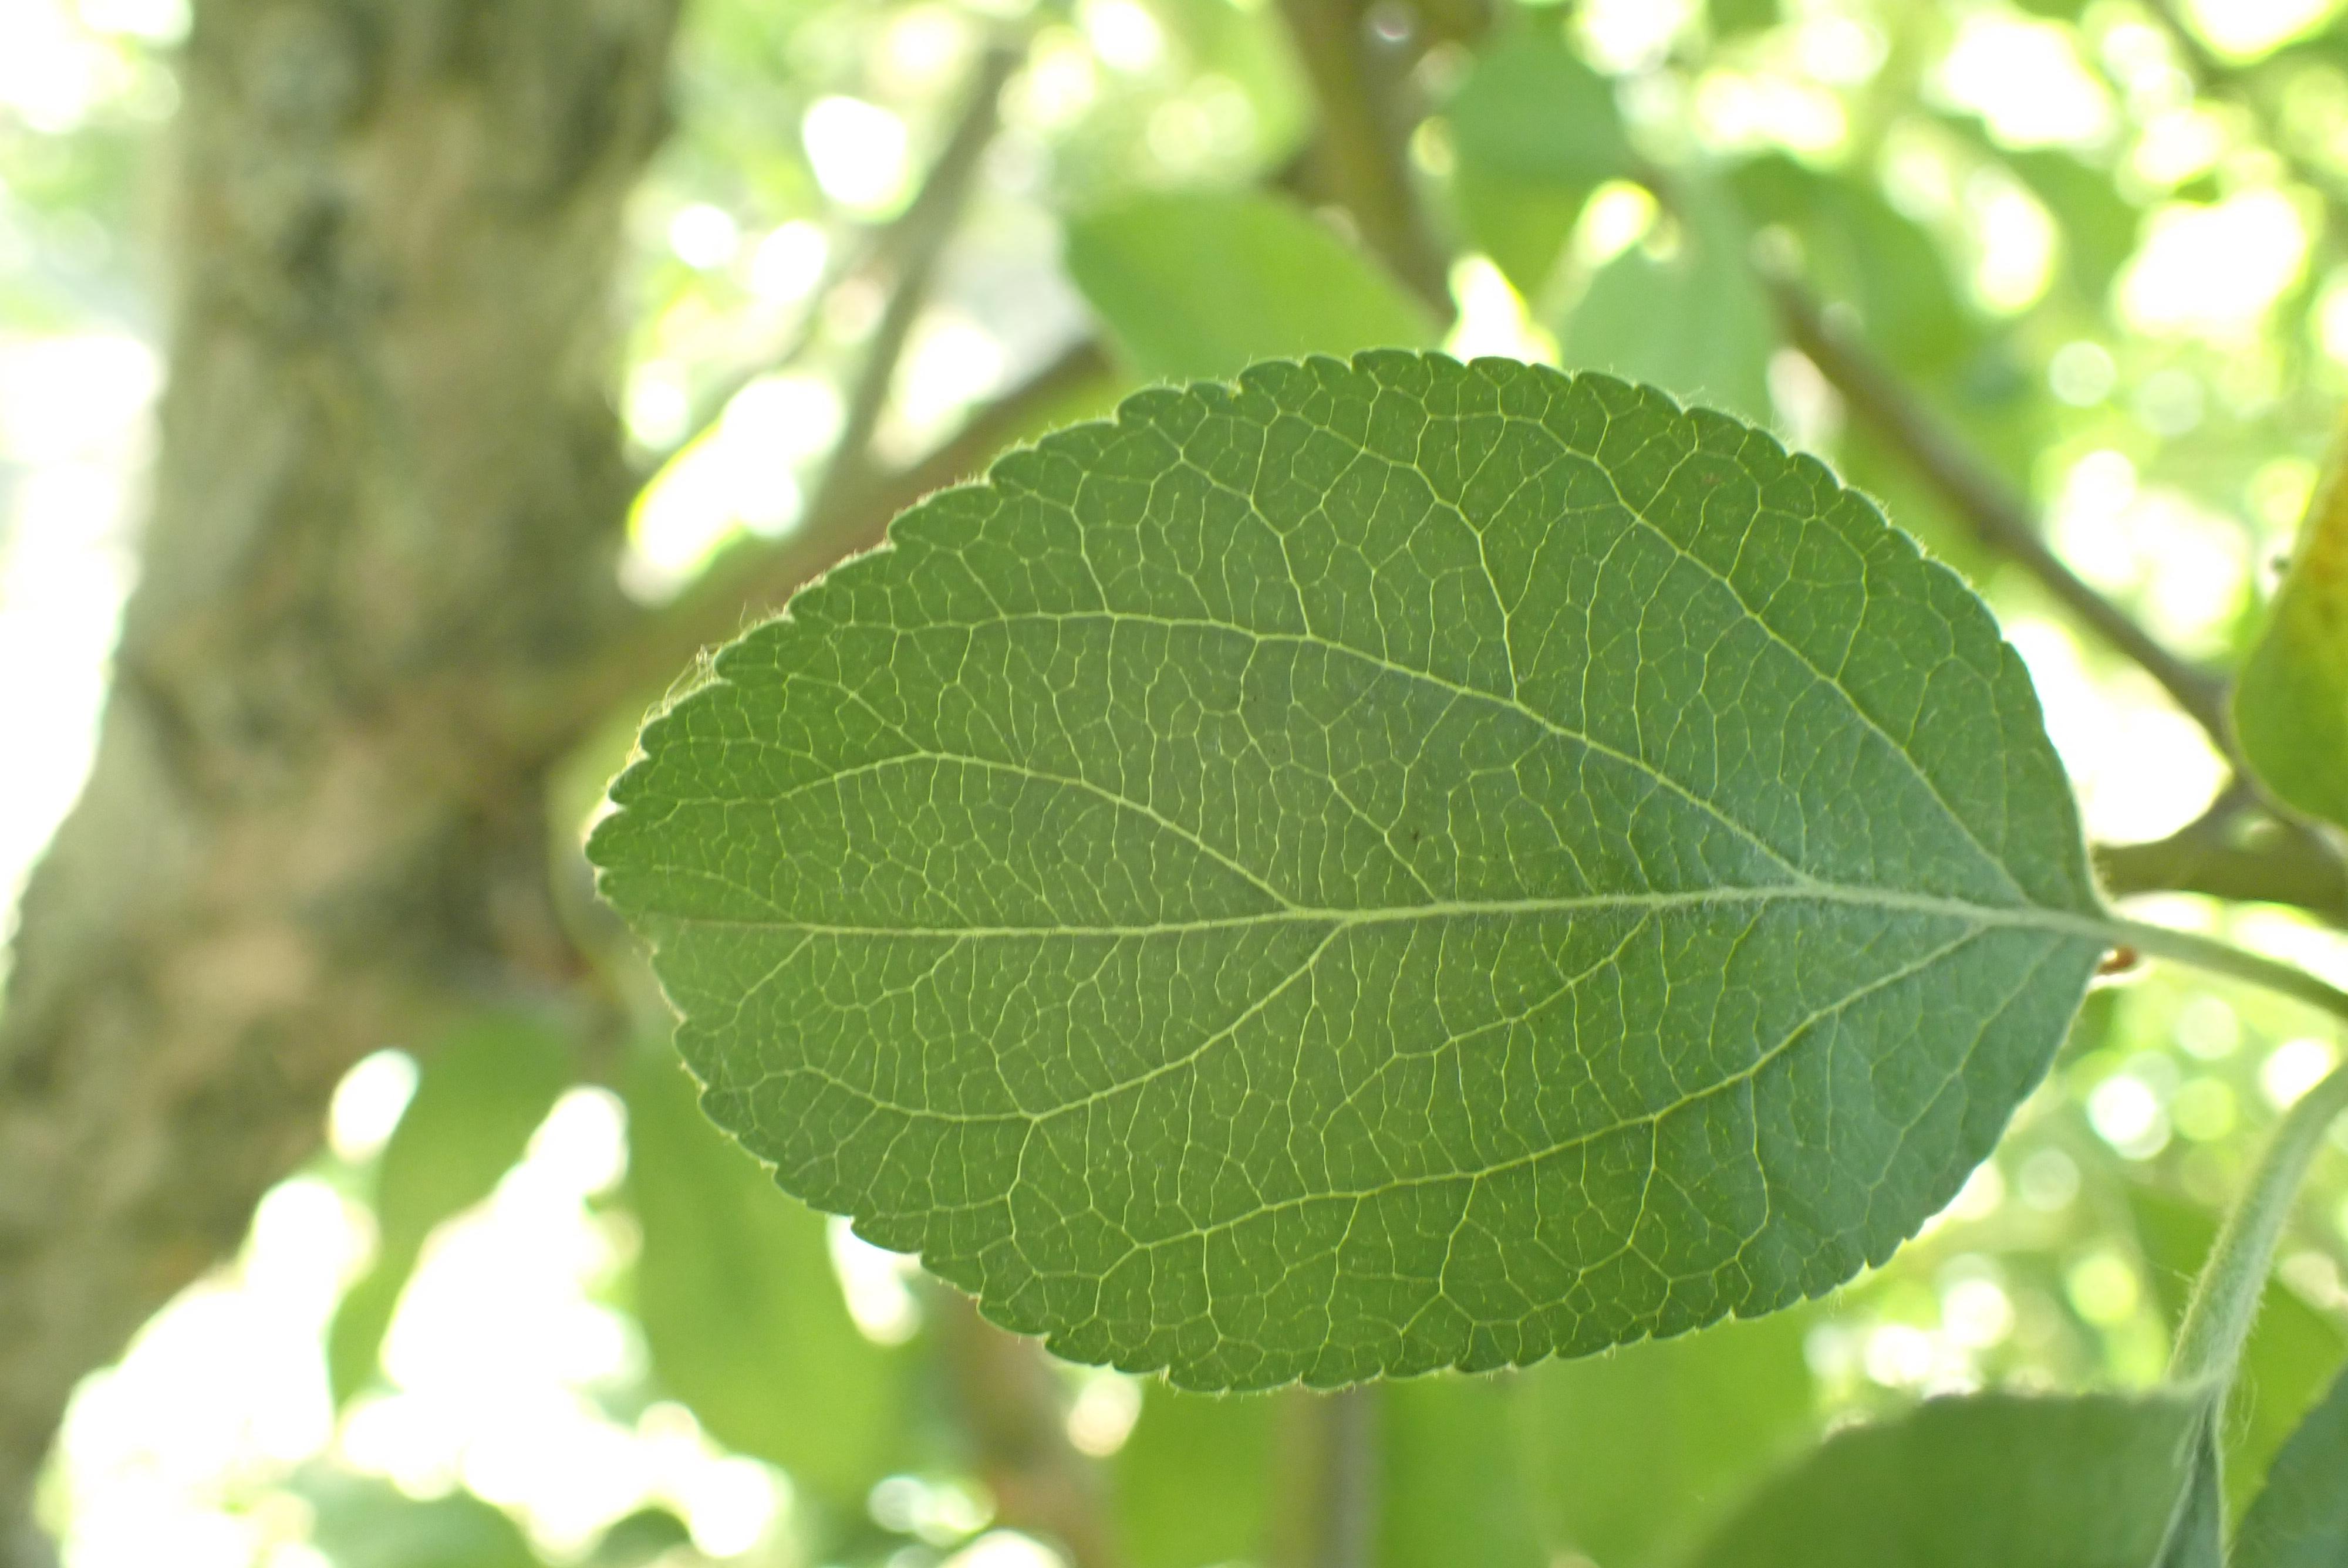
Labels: healthy